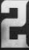
Number: 2